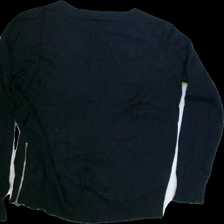
View: back
Type: Sweater
Category: Ladies
Brand: Hunkydory
Colors: Blue
Material: 47%wool 38%viscose 10%polyamide 5%cashmere
Pattern: Plain
Cut: Regular, V-collar
Size: M
Season: All
Trend: No trend
Stains: No
Price range: <50
Recommended usage: Export